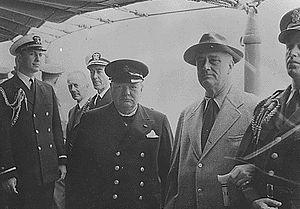
La baie de Plaisance est une baie située sur la côte sud-est de Terre-Neuve au Canada.